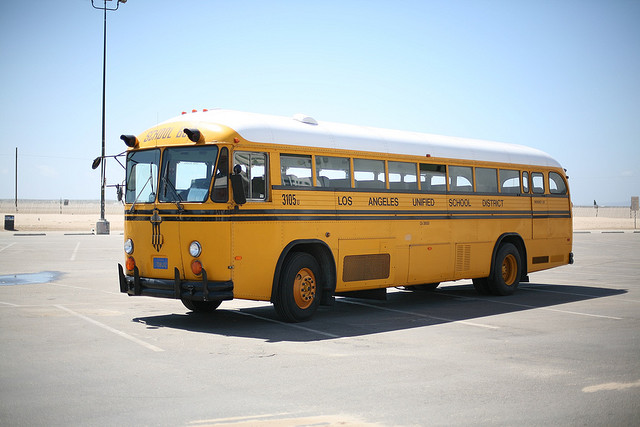
A Los Angeles school bus parked in a parking lot.

a yellow school bus parked in a parking lot

An old yellow school bus is parked in a lot.

A yellow bus without passengers standing on the road.

A yellow bus is shown parked in a parking lot.